Jean Aerts

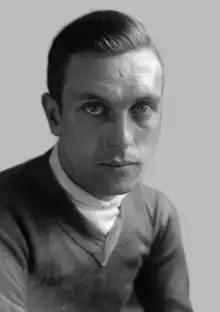
Aerts during the 1929 Tour de France

Jean Aerts (8 September 1907 – 15 June 1992) was a Belgian road bicycle racer who specialized as a sprinter. Aerts became the first man to win both the world amateur (1927) and professional (1935) road race championships. In 1935, Aerts captured first place and the gold medal at the professional UCI Road World Championships in Floreffe, Belgium.